Aadhaar (2022 film)

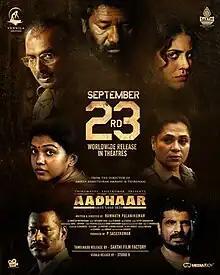
Release poster

Aadhaar is a 2022 Indian Tamil-language mystery drama film directed by Ramnath Palanikumar and starring Karunas, Arun Pandian and Prabhakar. It was released on 23 September 2022.